Describe the emotion expressed in this image:  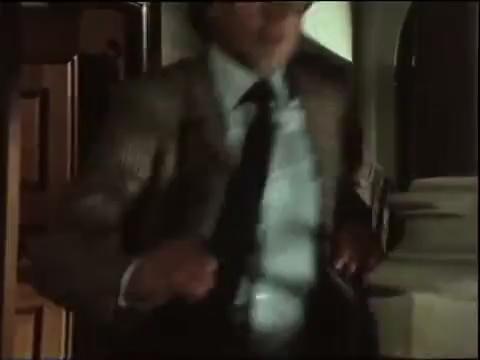
This person displays Pain, valence and arousal with low intensity.